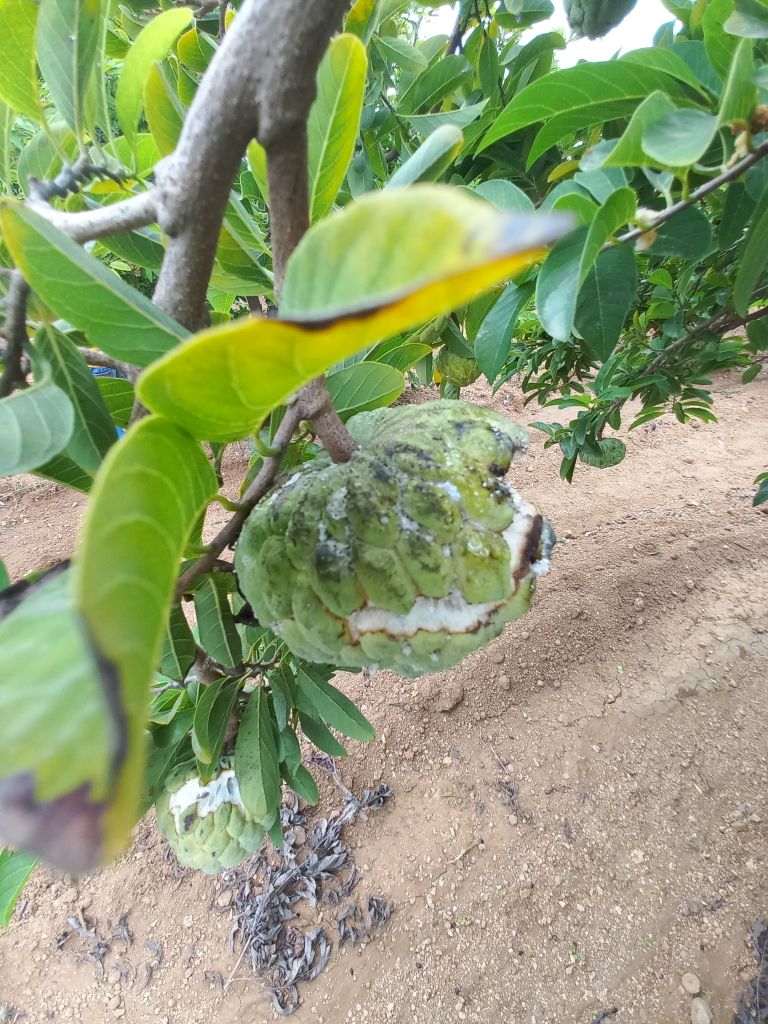
Disease label: Leaf spot on fruit